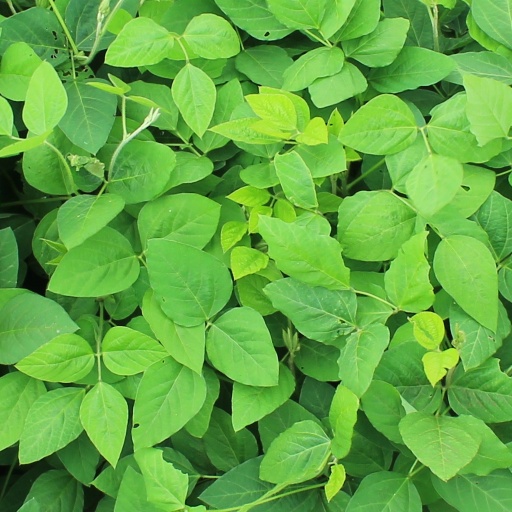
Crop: soybean